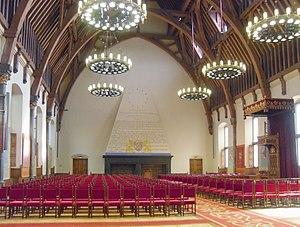
La Ridderzaal est l'un des bâtiments du Binnenhof à La Haye, aux Pays-Bas. Il est utilisé depuis 1904 pour la cérémonie d'ouverture de la session parlementaire, le 3ᵉ mardi du mois de septembre, lorsque le monarque des Pays-Bas rejoint le Parlement dans le Carrosse Doré, pour y prononcer le discours du Trône. Il est également utilisé pour des réceptions royales officielles et des conférences inter-parlementaires.